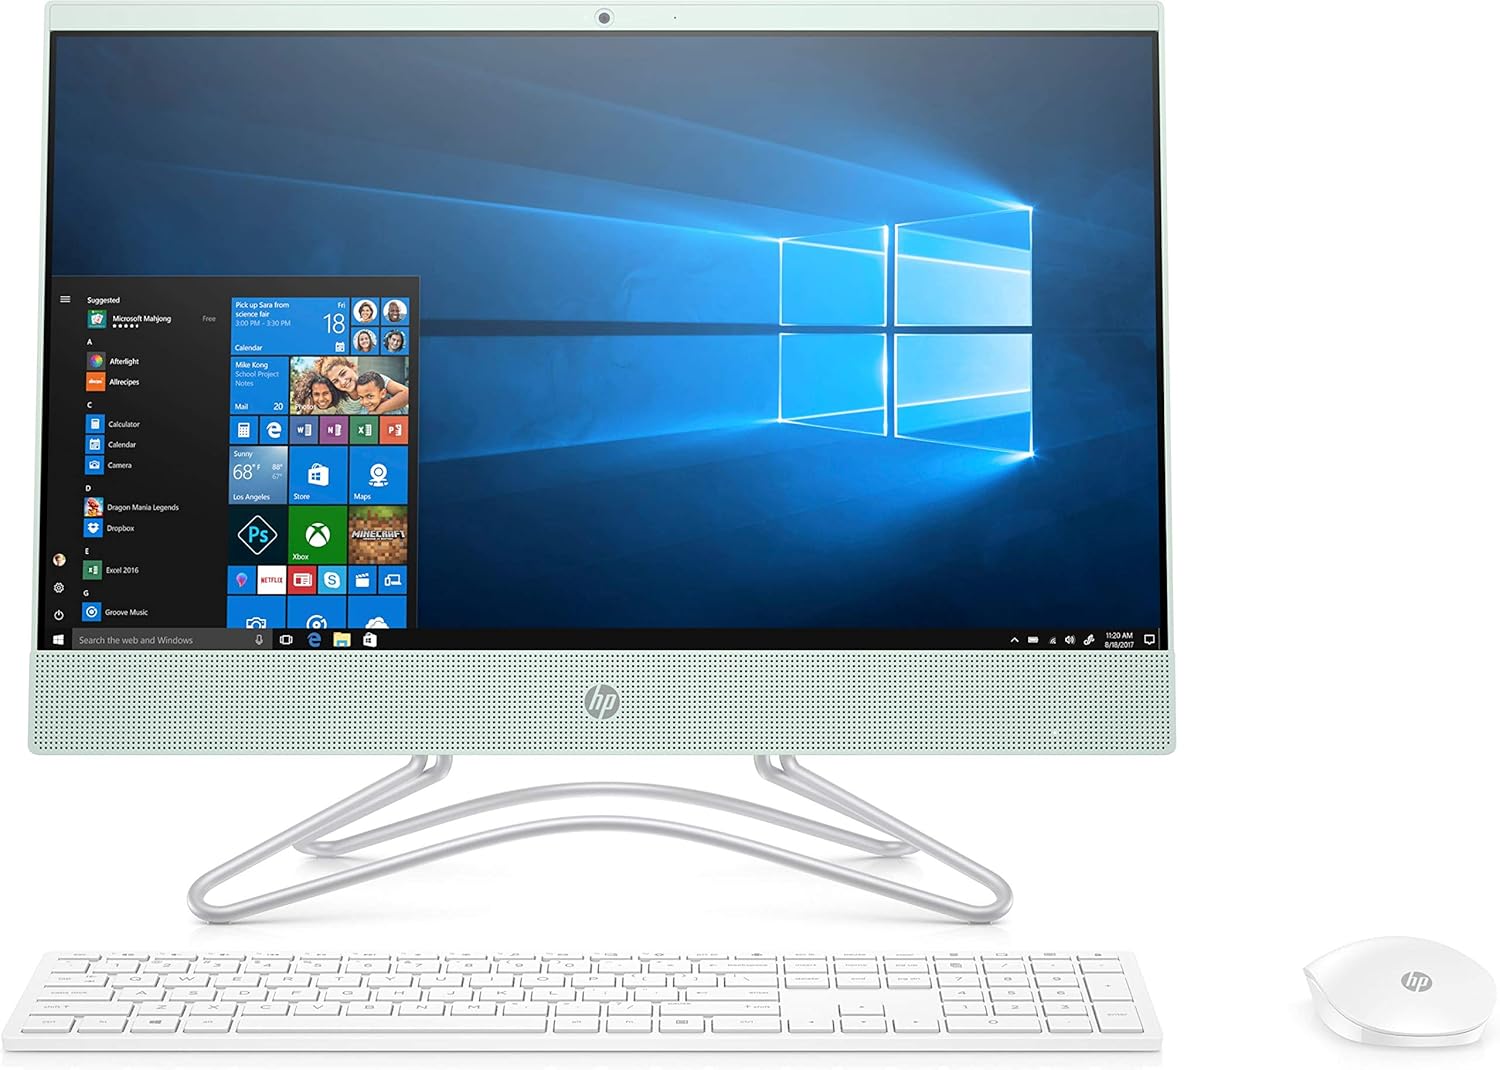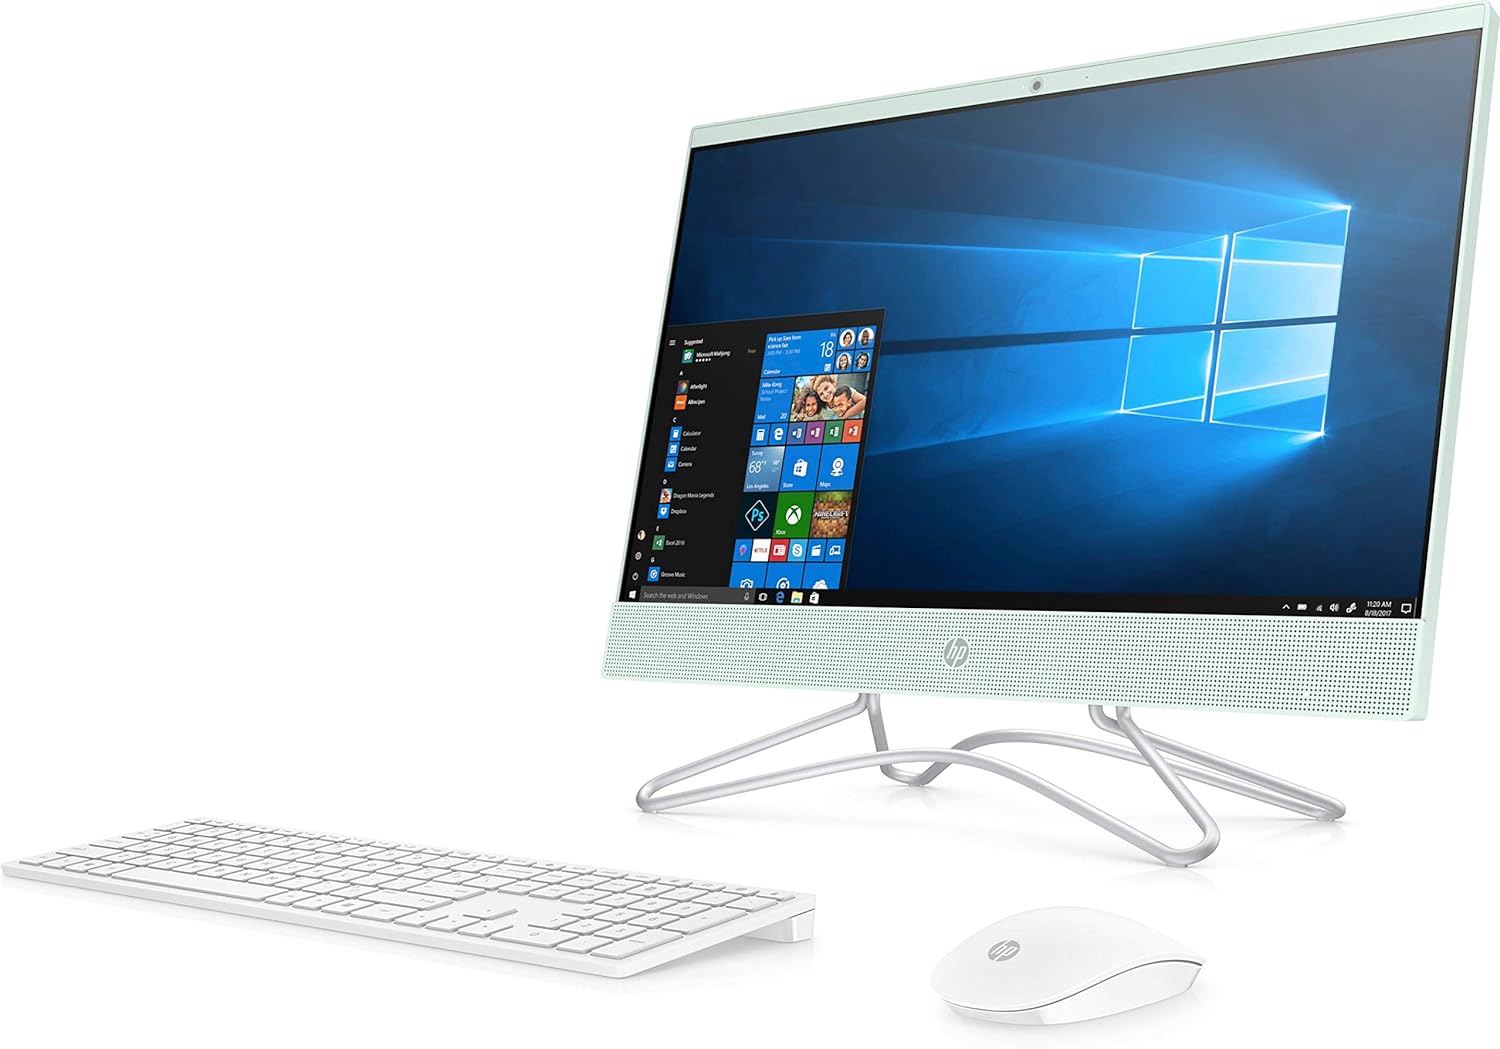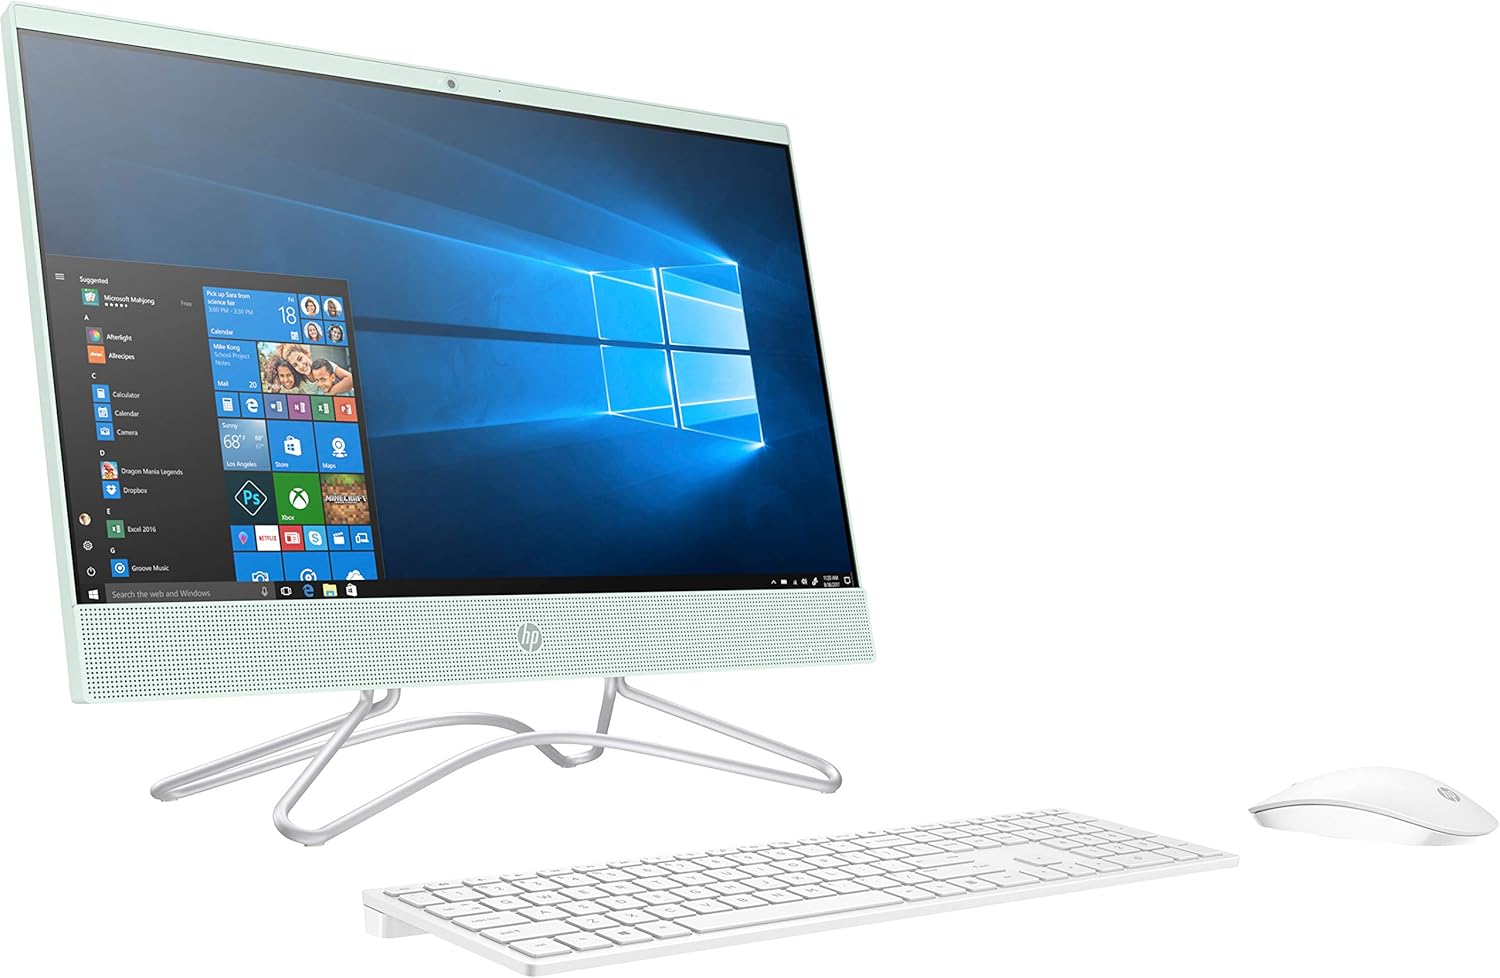
HP 2019 New 22-inch FHD All-in-One Computer, Intel Celeron G4900, 4GB RAM, 1TB Hard Drive, Windows 10
Category: Computers
The HP All-In-One Desktop features a 21.5” display with an Intel Celeron processor, 4GB memory and 1TB high drive storage for high speed performance and storage. It has built-in Wi-Fi, Bluetooth, webcam, stereo speakers and Windows 10 to keep you connected and able to take on any task.
Features: Great for the whole family: whether you're looking to surf, stream, or tackle that next big assignment, this PC has been designed to give everyone what they need | Reliable Processor: intel(r) celeron(r) Processor G4900 (3.1 GHz base frequency,4 MB cache, 2 cores) | FHD display: 21.5" FullHD IPS Anti-Glare WLED-backlit display (1920x1080) | Great storage and memory: 1 TB hard drive + 4 GB DDR4-2400 SDRAM) UHD Graphics 600: smoothly stream content and play your favorite games | 1 headphone/microphone combo; 2 USB 2.0; 2 USB 3.1 Gen 1, 802.11a/b/g/n/ac (1x1) and Bluetooth 4.2 combo, 3-in-1 memory card reader